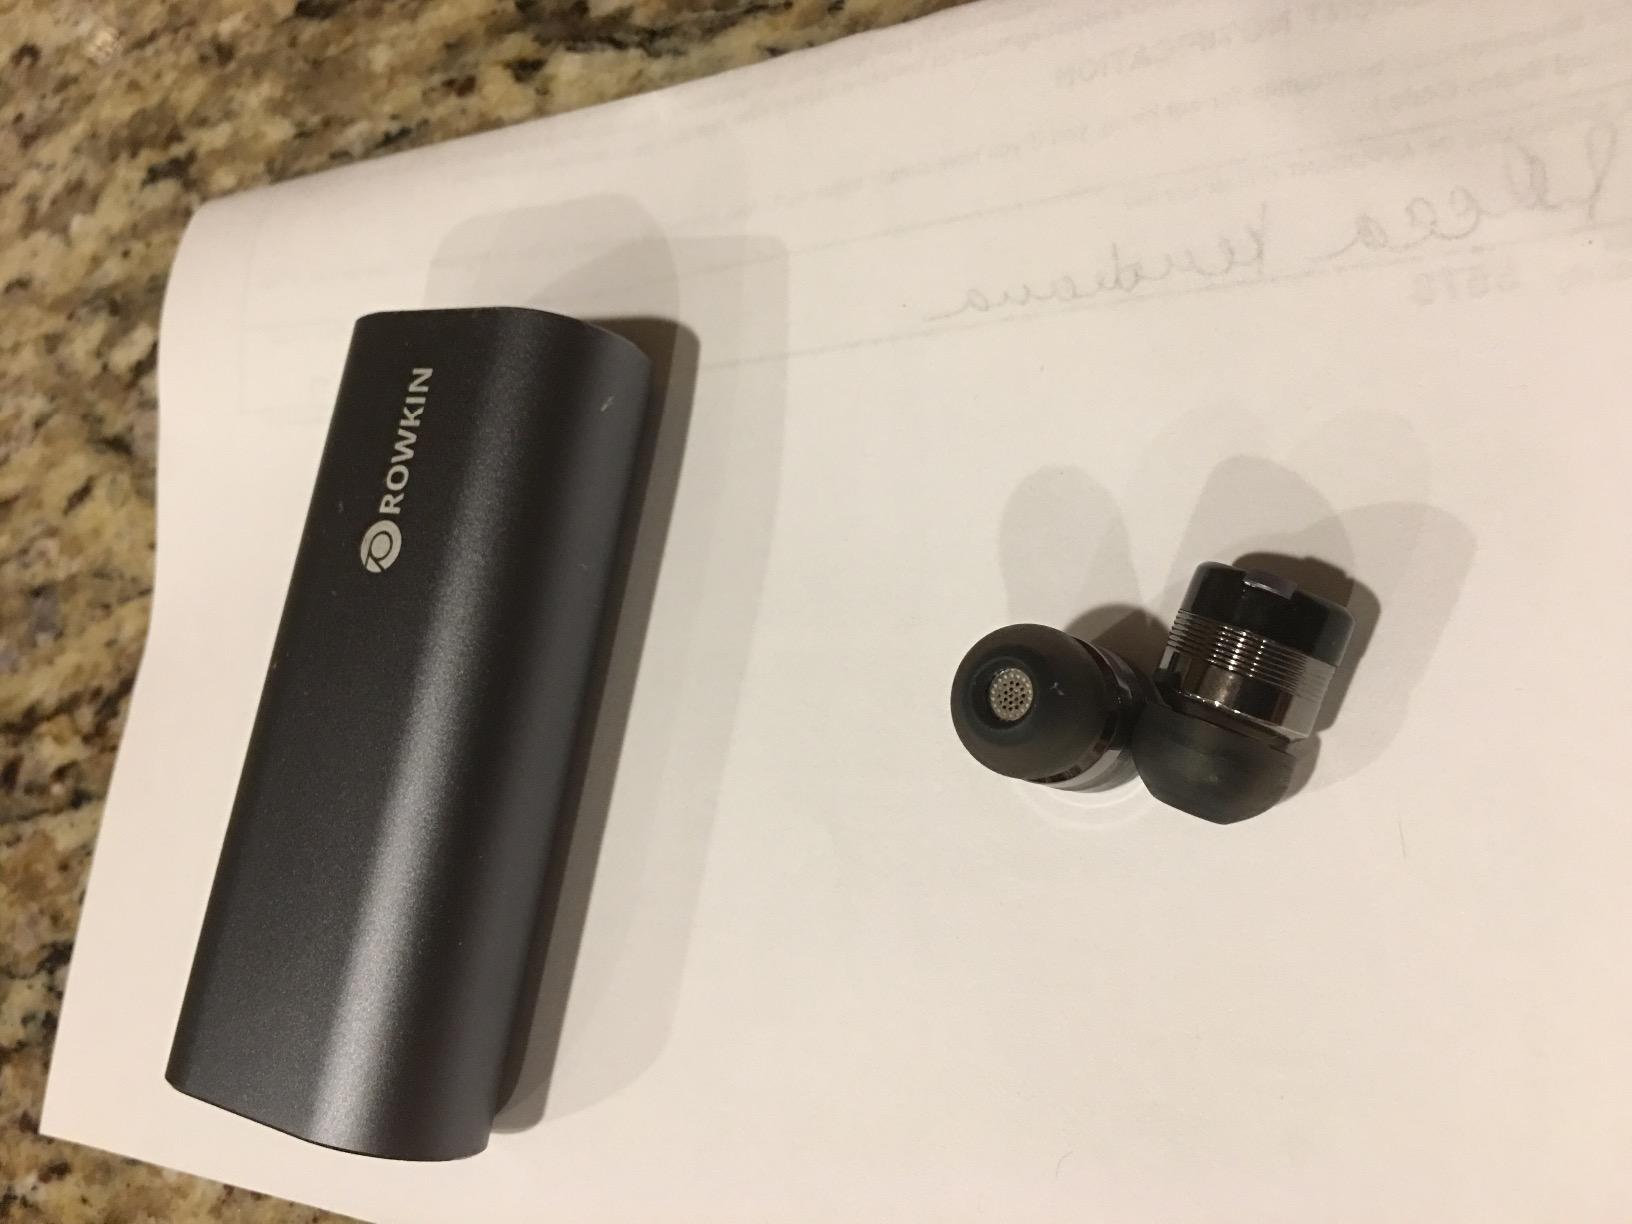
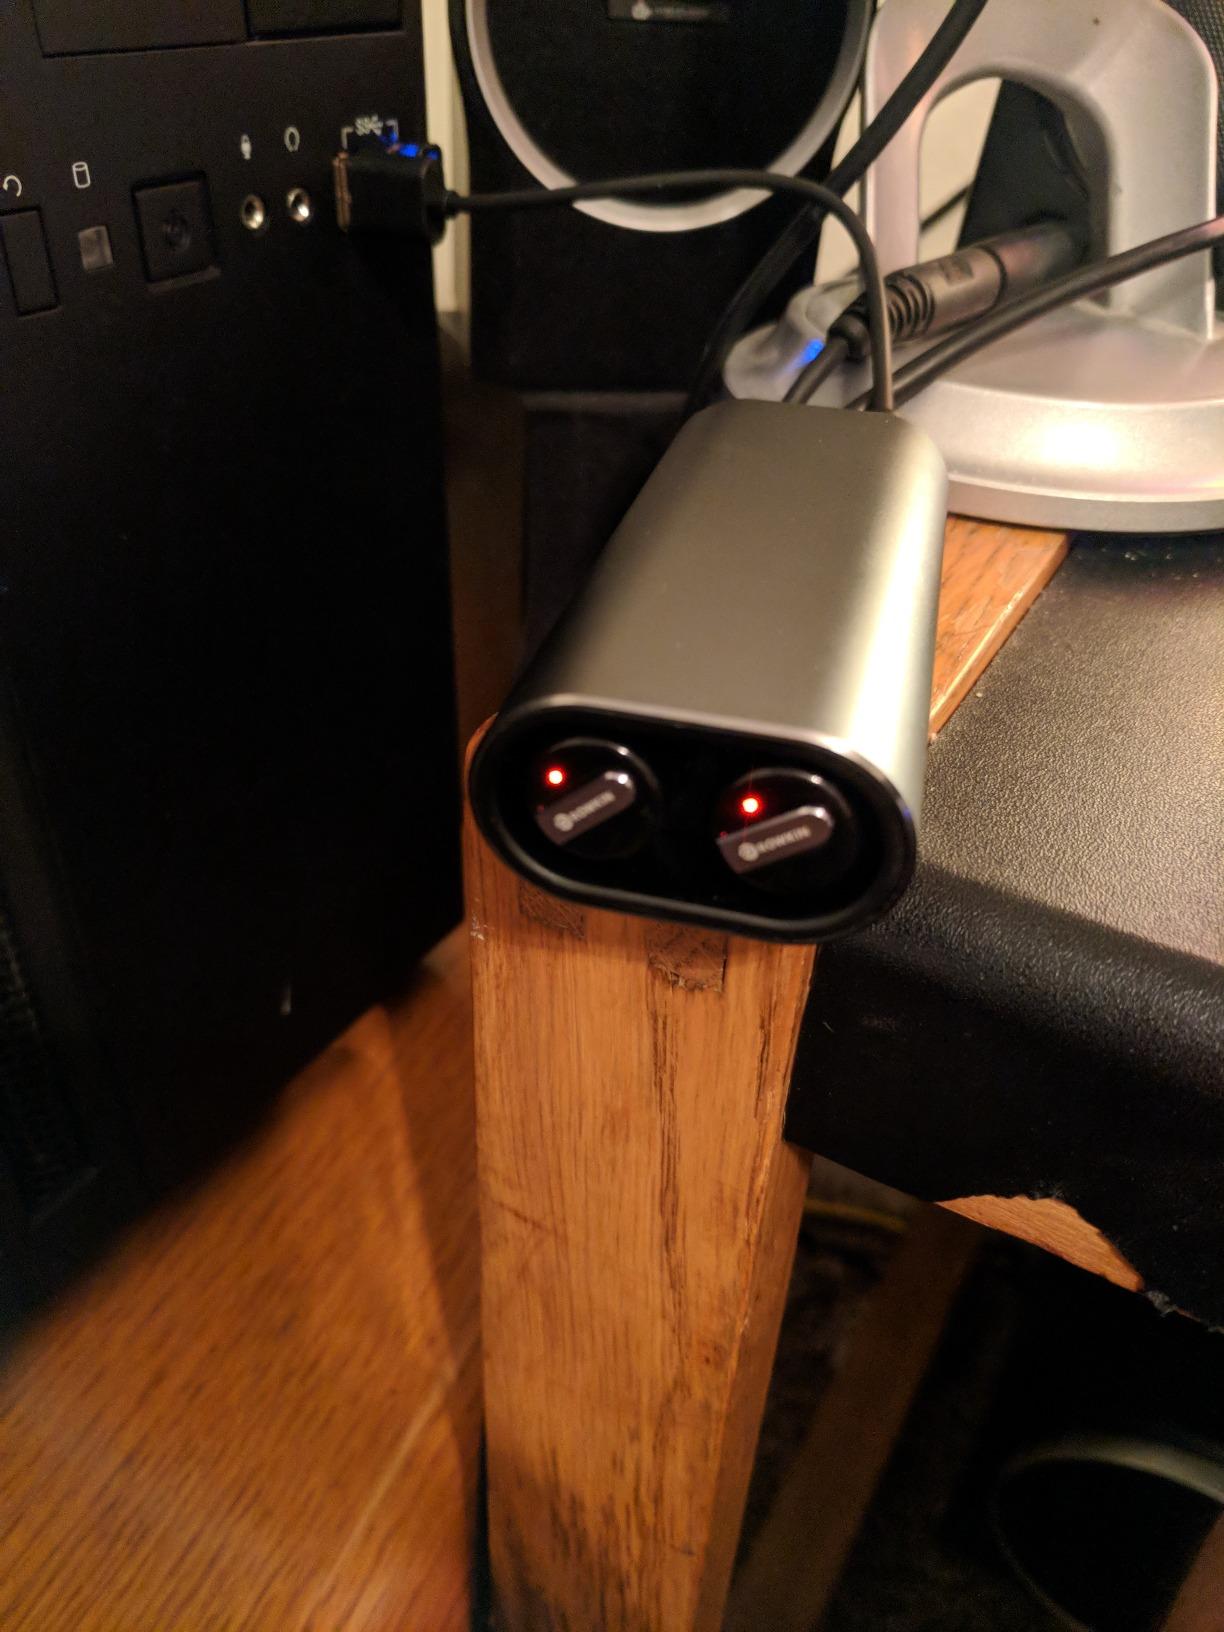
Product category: headphones
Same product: yes